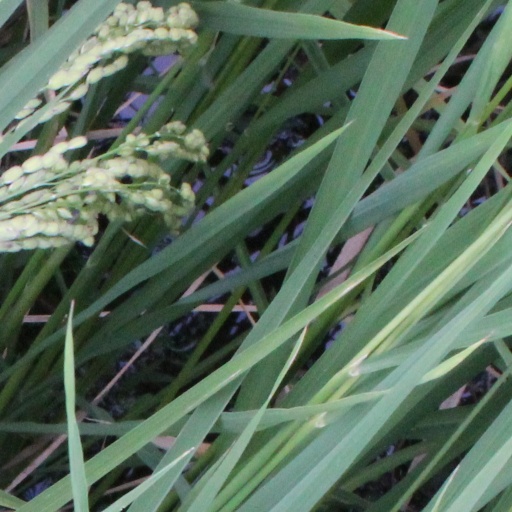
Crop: rice